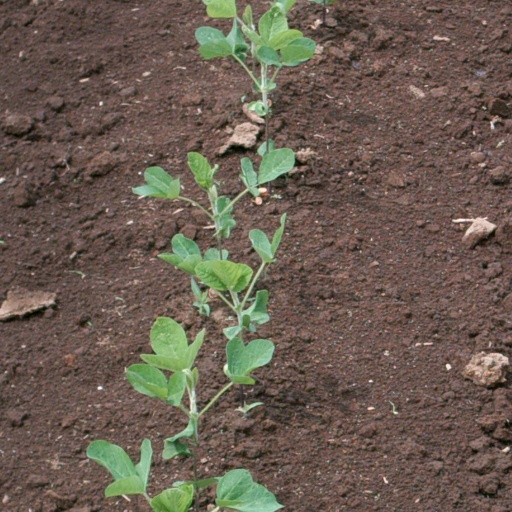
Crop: soybean